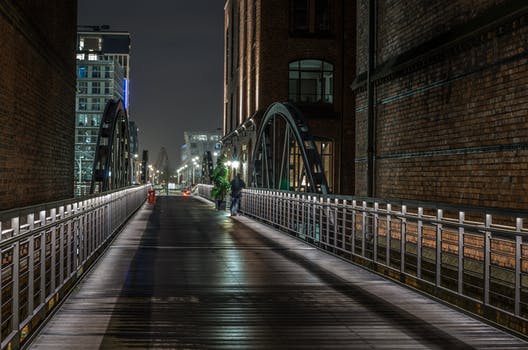
Label: No Watermark